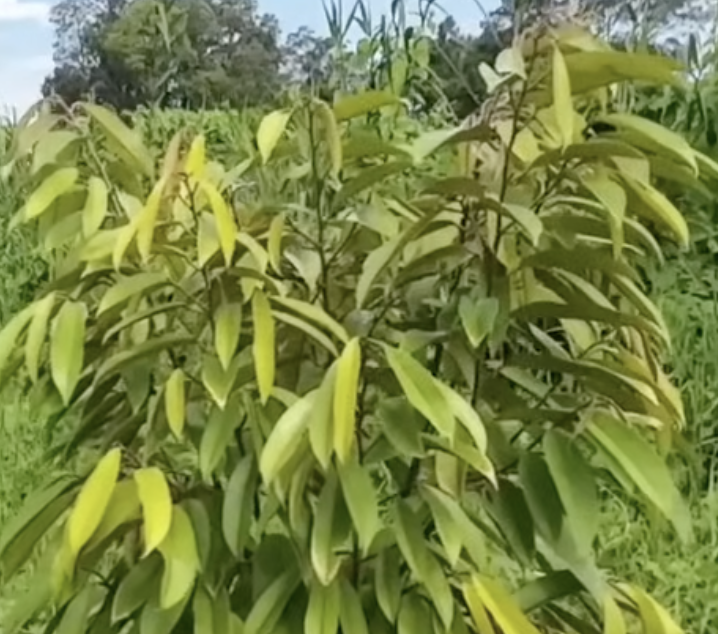
Label: yellow_leaf